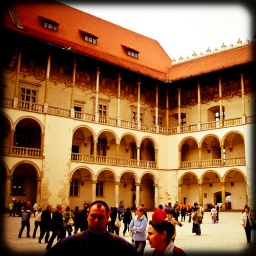
You need a seriously expensive dress to swan over these walkways